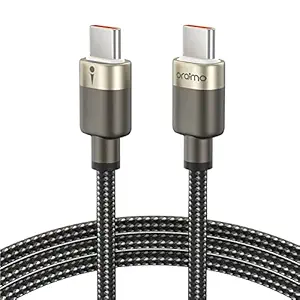
oraimo 65W Type C to C Fast Charging Cable USB C to USB C Cable High Speed Syncing
Category: Computers&Accessories
Price: 349 (list price: 899)
Rating: 4.5 (149 ratings)
About this product: 🥇【Kindly NOTE before you purchase】:This is a USB-C to USB-C cable, which means it has the same USB C or Type C plug on both sides, please keep a note that this cable is not a USB-C to USB-A cable. Besides, you may need a USB C wall charger to charge your device. This product DO NOT support video output and monitor connection.|🥇【65W High Speed Charging】: Build-in updated smart chip, which makes this USB-C to USB-C PD cable strong enough to support max 3.25A current 65W power through, as well as support fast charging for more Type-C devices. You need a USB C wall charger for your device to charge and we would like you to recommend to use the original wall charger.|🥇【Compatible Devices】:This USB C to USB C cable compatible with Samsung S20, S21 Ultra, A71, laptop Macbook, Samsung S21 S22 S20 FE 2022 A71, A51, A33, M51, M31, M31s, M33, M53, Macbook Air, Macbook Pro, Macbook Air M1|🥇【Military grade material】:Strong military fiber, the most flexible, powerful and durable material, makes tensile force increased by 200%. Special Strain Relief design, can bear 10000+ bending test. Premium Aluminum housing makes the cable more durable|🥇Warranty: Oraimo offer 365days warranty .Oraimo develops cool and creative smart accessory for young people around the world, enableing them to explore more excitement.